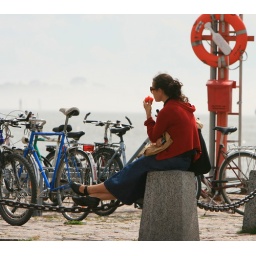
Fog on the sea by the Helsinki Market place. Beautifull girl was eating a fresh tomato, see the light coming through.